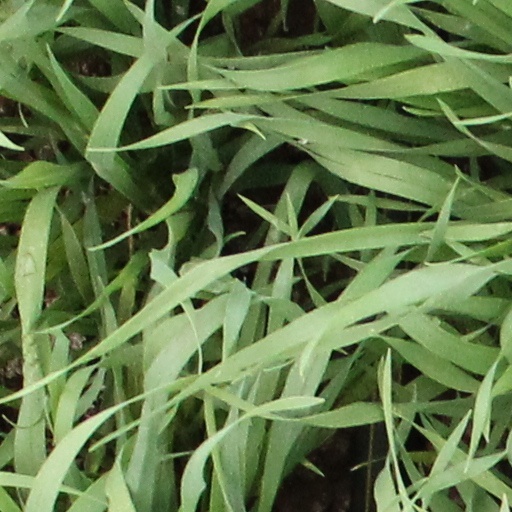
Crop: wheat